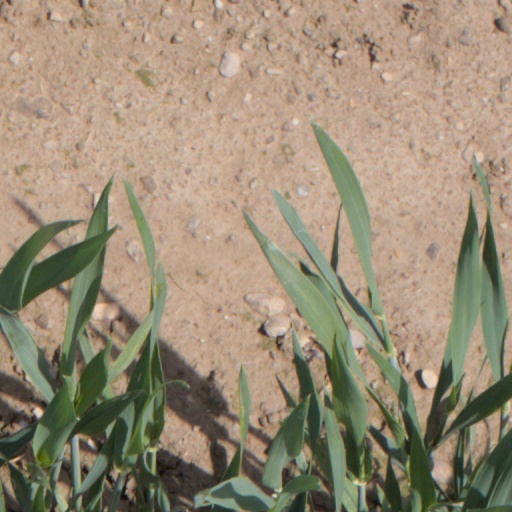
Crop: wheat